The Unicorn (novel)

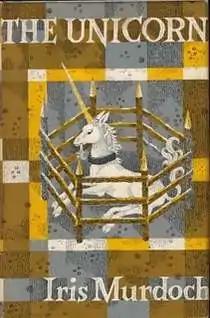
First British edition cover

The Unicorn is a novel by Iris Murdoch. Published in 1963, it was her seventh novel.